Linda Perry

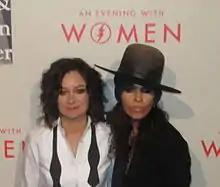
Perry with her now ex-wife Sara Gilbert at the Los Angeles LGBT Center's An Evening with Women event in 2014

In 2017, Perry partnered with Kerry Brown to launch We Are Hear, a record label, music publisher, and artist management company based in Los Angeles. Under their leadership, the company has signed recording artists Natasha Bedingfield, Imogen Heap, Dorothy, and Willa Amai among others, and collaborated with artist Kii Arens. Perry has also co-curated events with We Are Hear such as One Love Malibu festival in 2018, which raised $1 million in relief funds for damage caused by the Woolsey Fire, and The Art of Elysium fundraiser Heaven Is Rock & Roll in 2020, featuring the surviving members of Nirvana (Dave Grohl, Pat Smear, and Krist Novoselic) performing alongside Beck and St. Vincent, in addition to performances from Cheap Trick, L7, and Marilyn Manson.